Ida Mabel Murray Simmons

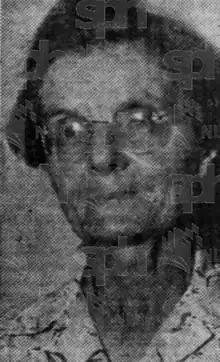
Ida Simmons in 1948

Ida Mabel Murray Simmons MBE (1881, 1882 or 1888 — 7 January 1958), was a public health nurse who greatly improved maternal and infant health care standards in Singapore. She was posthumously inducted into the Singapore Women's Hall of Fame in 2021.